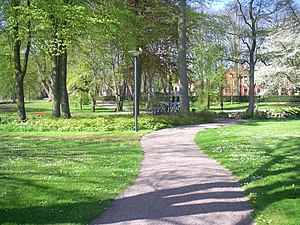
Kalmar / Kultur og seværdigheder / Stadsparken
Stadsparken
Kalmar er hovedby i Kalmar kommune og residensby i Kalmar län, Småland, Sverige. Byen, der ligger ved Kalmarsund, er Smålands tredjestørste efter Jönköping og Växjö. Fra Kalmar går Ölandsbron til Öland.